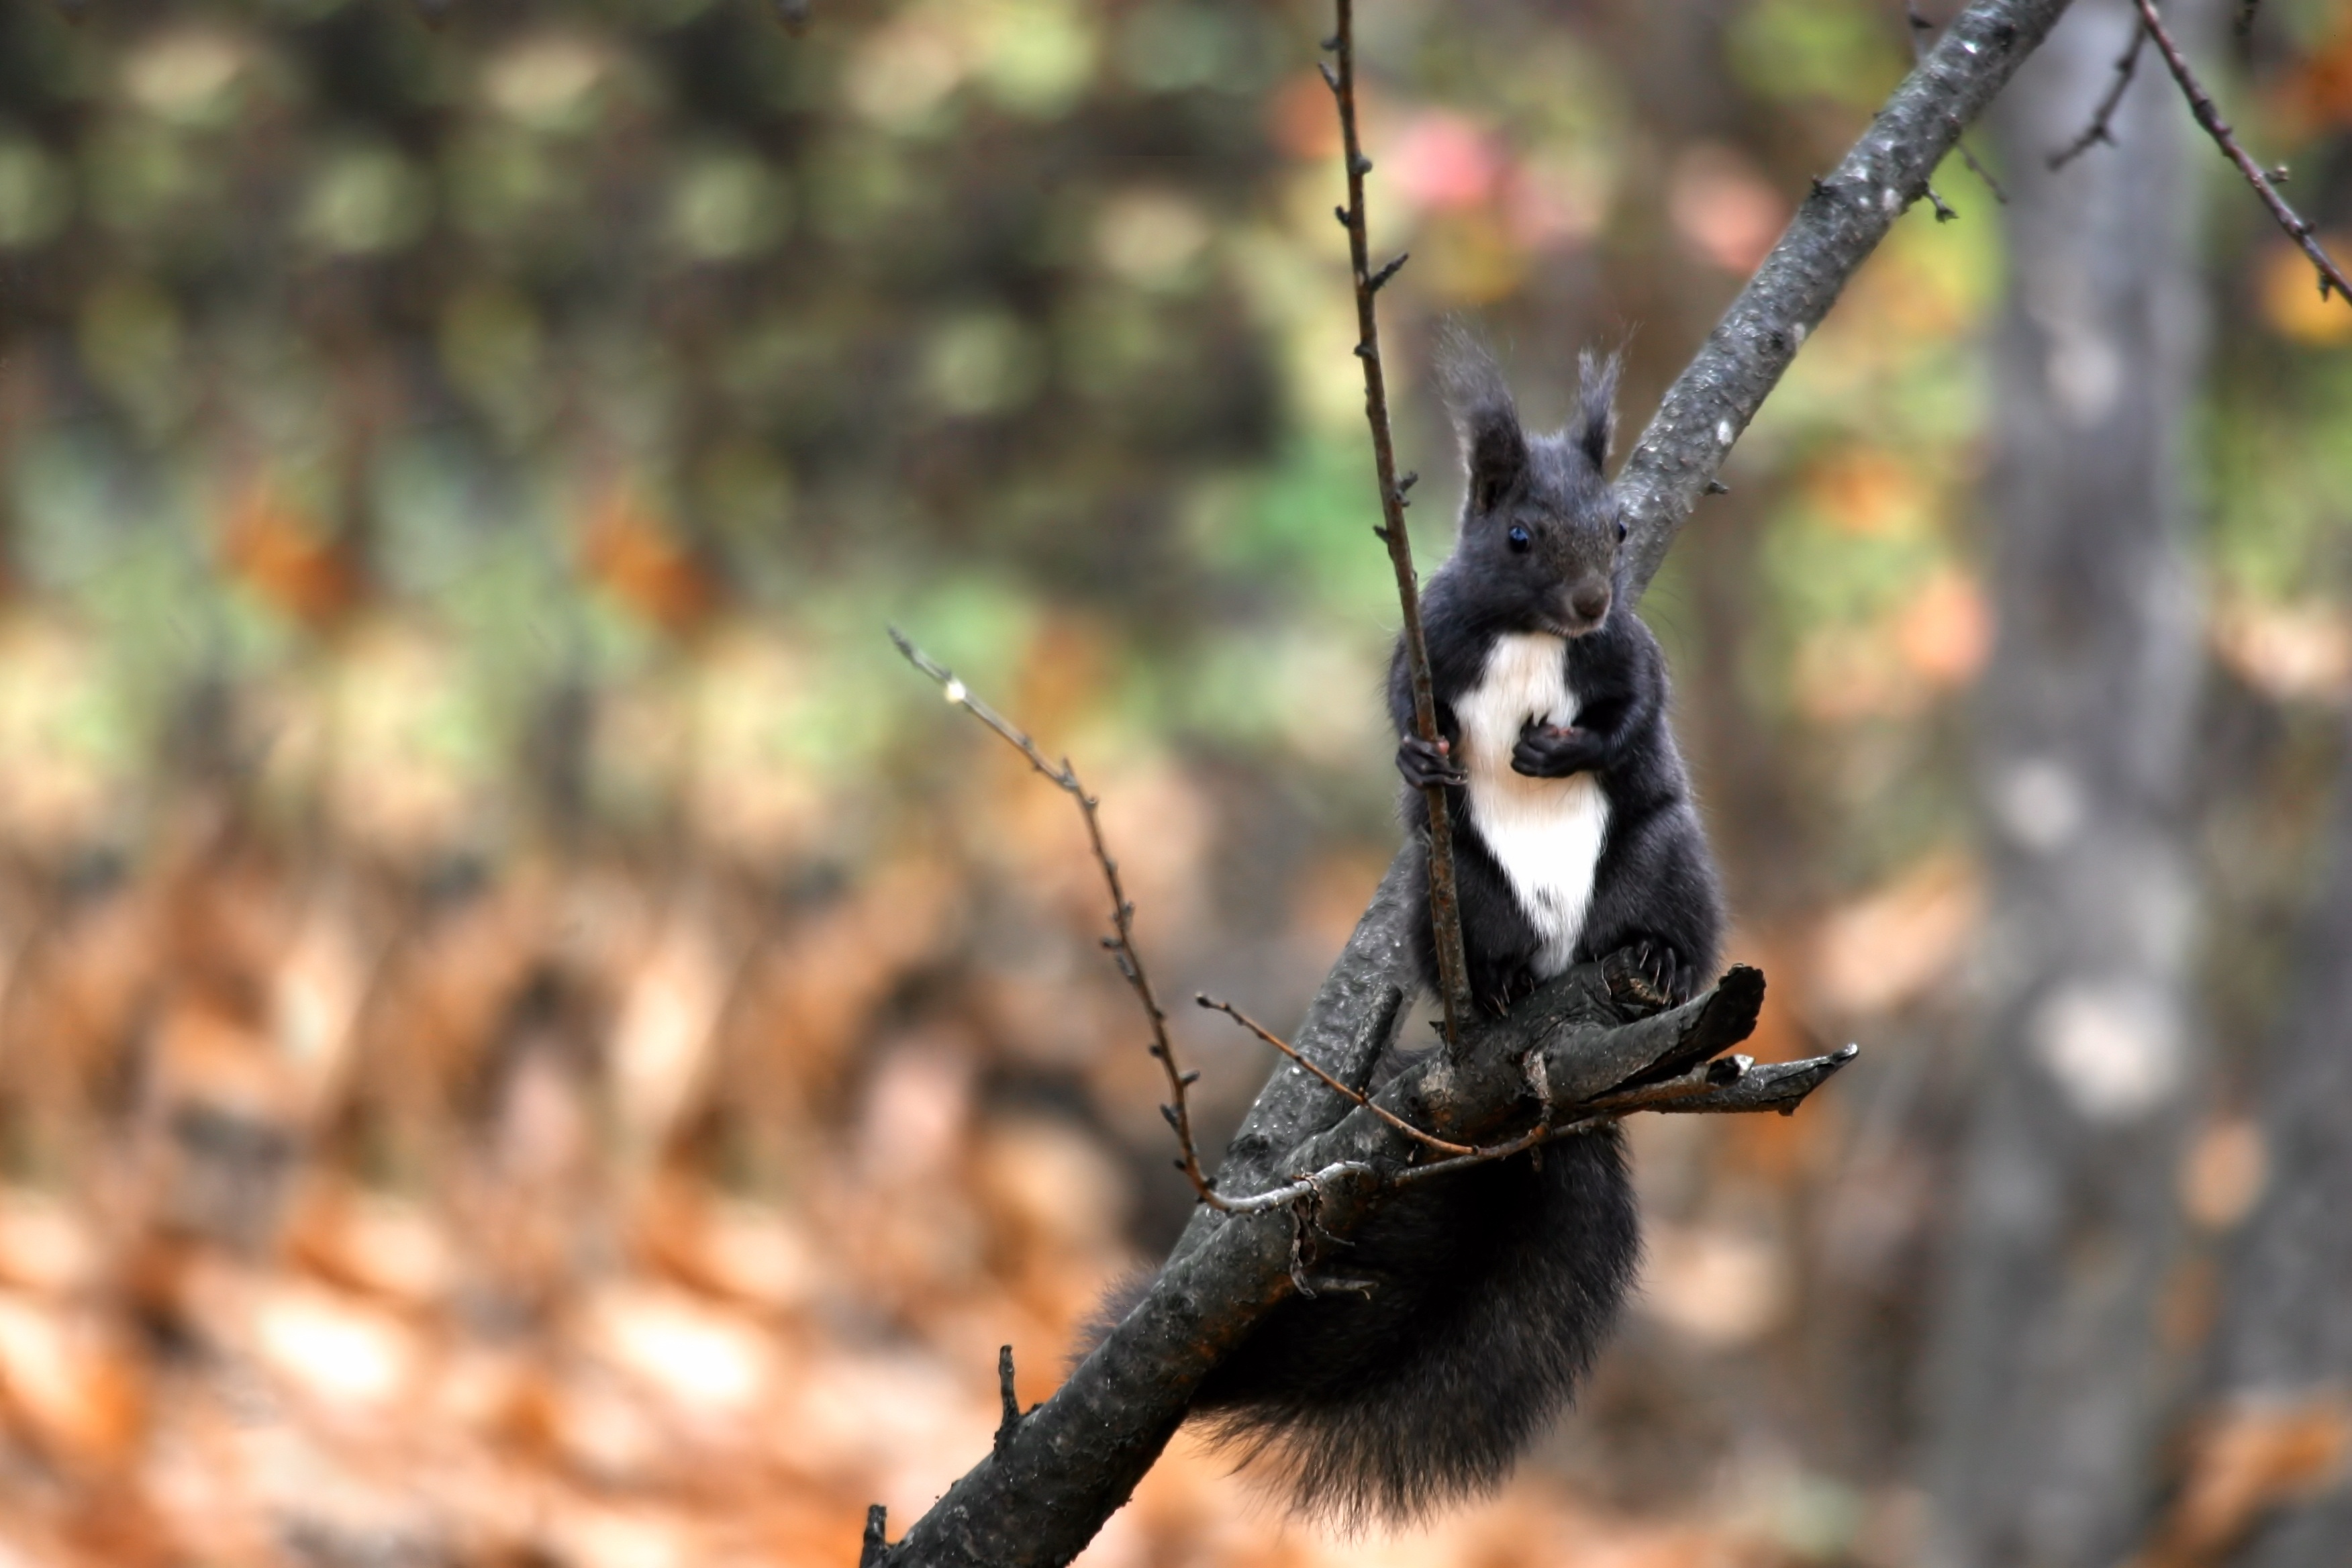
branch, wildlife, autumn, squirrel, fauna, invertebrate, boots